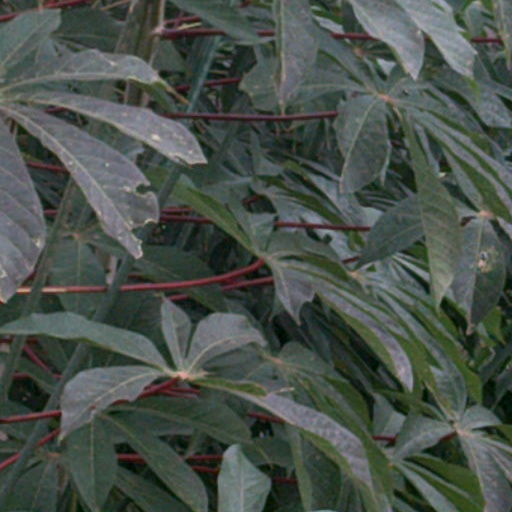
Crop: cassava